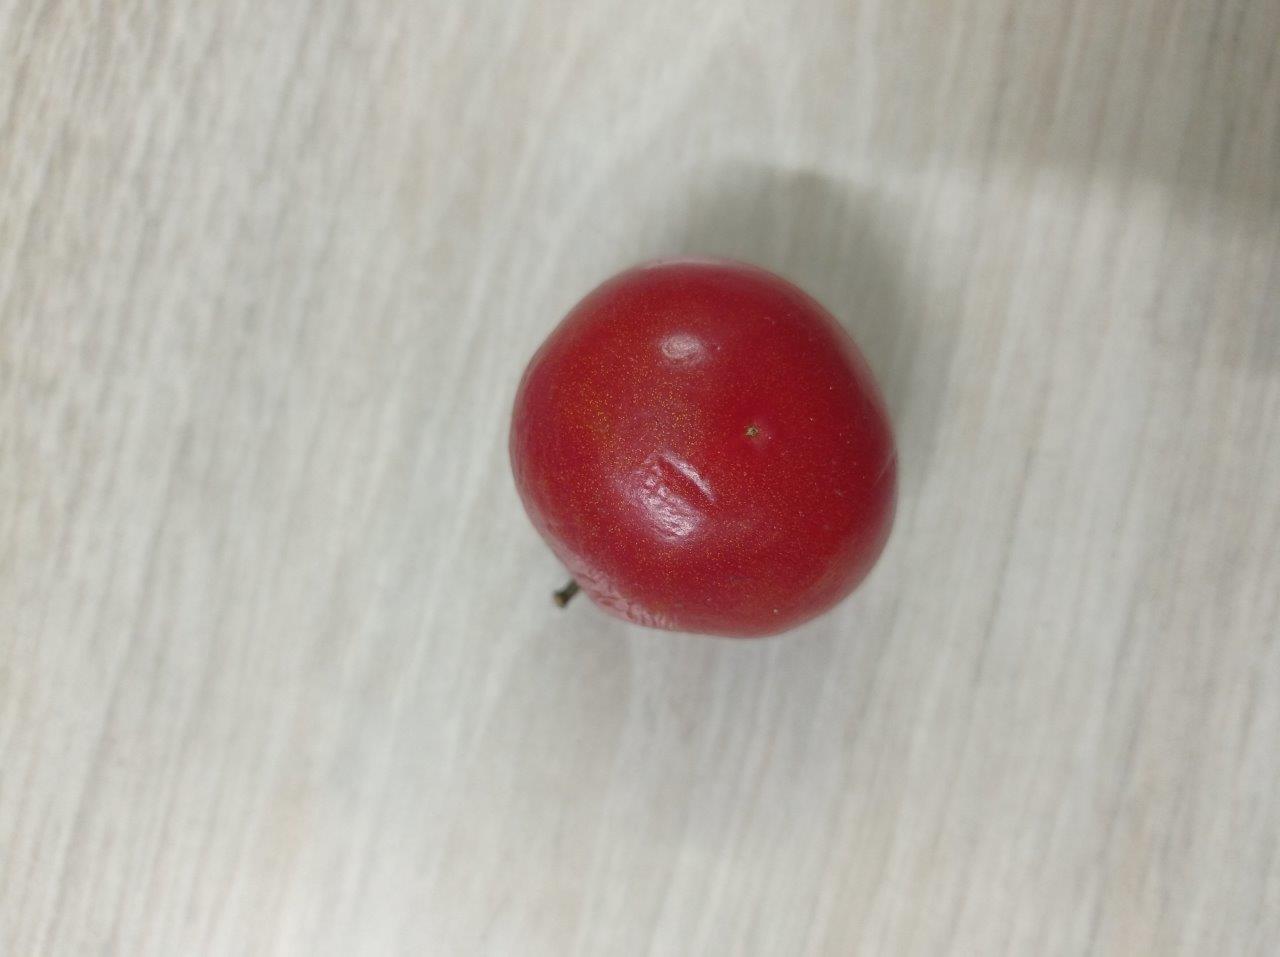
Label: Fresh